Herr Goeli

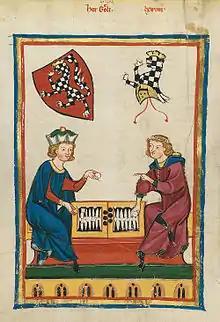
Goeli playing backgammon in the Codex Manesse

Herr Goeli (or Göli) was a Middle High German minnesinger. Four of his poems survive. They are found under his name only in the Codex Manesse. In three other manuscripts—the Weingarten Manuscript and the Berlin and Frankfurt Neidhart manuscripts—they are mistakenly attributed to Neidhart von Reuental. In fact, they are deliberate imitations of the village songs ("") of Neidhart. They are of inferior quality. Their incipits are: